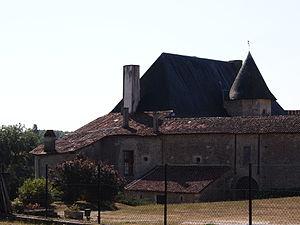
Château d'Ordières, à Benest en Charente (inscrit, 1989)
Le château d'Ordières se situe sur la commune de Benest, en Charente, dans le nord du département qui appartenait à la province du Poitou.
Cet article recense les monuments historiques de la Charente, en France.